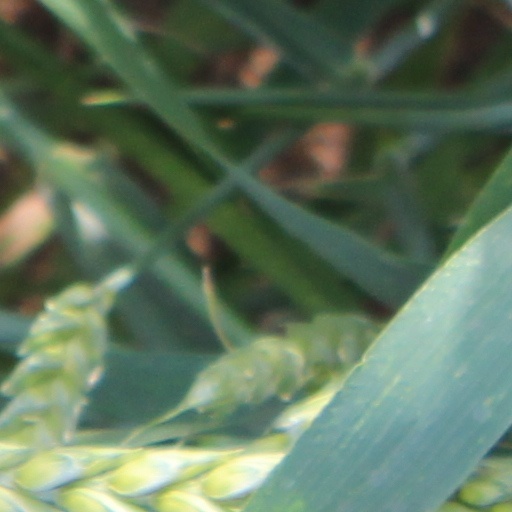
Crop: wheat